Svetlana Kharitonova

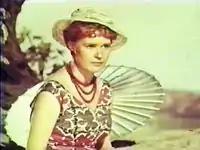
Svetlana Kharitonova in 1961

She died on January 8, 2012 in Moscow after a long illness, three weeks before her 80th birthday. The urn with her ashes was buried on January 16, 2012 at the Khovanskoye Cemetery.